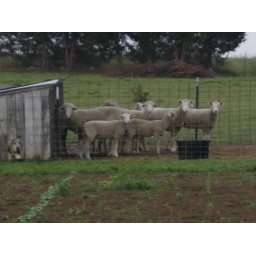
rainy day, dog in sheep house